Andre Soriano

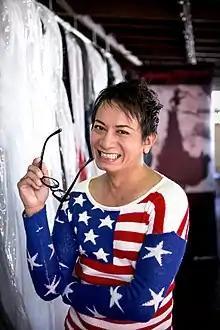
Soriano at his San Diego home

Andre Soriano (born September 17, 1970) is an American fashion designer, specializing in couture and wedding gowns. He is also a reality television star.